Kalte Birke

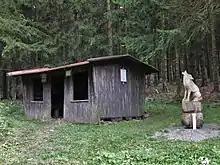
Refuge hut at the Kalte Birke

The Kalte Birke is a cross tracks in the Harz Mountains of Germany where there is a refuge hut and former settlement. It is located west of the Innerste Reservoir at about 540 metres above sea level. It lies in the unincorporated area of Harz in the county of Goslar. Historically it is closely linked to the municipality of Hahausen and village of Neuekrug, four kilometres northwest.